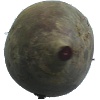
Label: beetroot